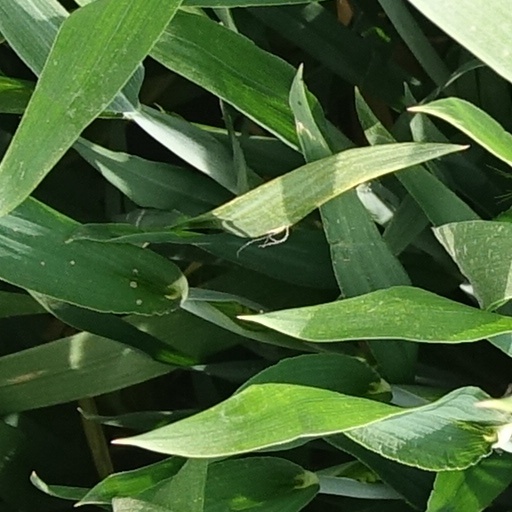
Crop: wheat